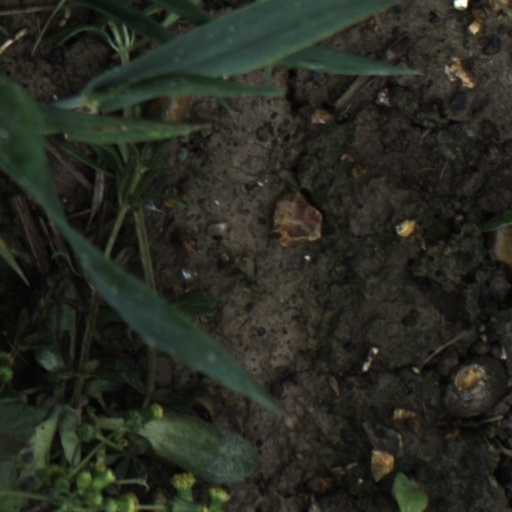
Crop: wheat